Caged Fury (1948 film)

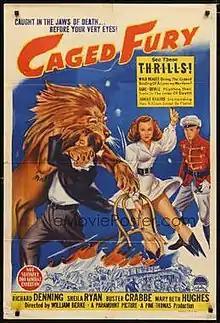
Theatrical release poster

Caged Fury is a 1948 American drama film directed by William Berke and written by David Lang. The film stars Richard Denning, Sheila Ryan, Mary Beth Hughes, Buster Crabbe and Frank Wilcox. The film was released on March 5, 1948, by Paramount Pictures.